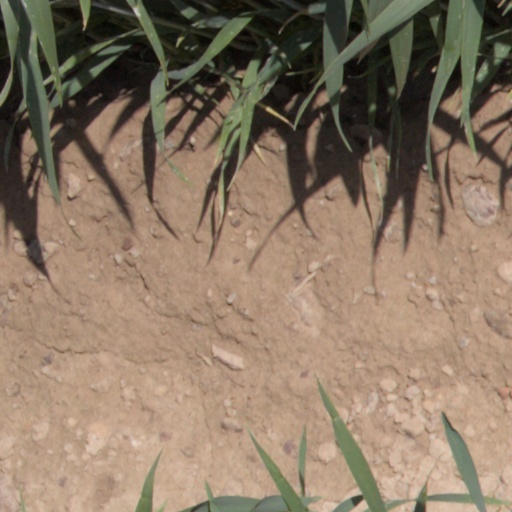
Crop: wheat